Narrabundah, Australian Capital Territory

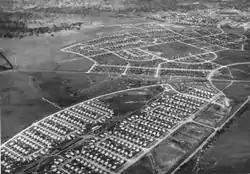
Narrabundah in early 1950s

'Narrabundah' is widely believed to be a Ngunnawal word meaning 'bird of prey' or ‘the little hawk’. This meaning is referenced in the Narrabundah College logo, as well as in the sculpture in the park opposite the Narrabundah shops.